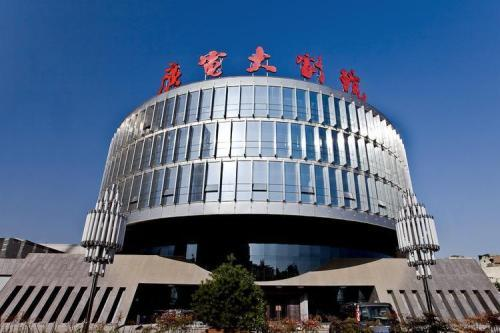
地标名称：广电大剧院
所在城市：西安市·雁塔区